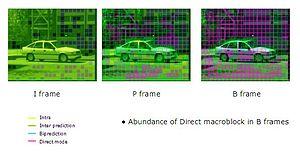
Une inter-trame ou inter frame ou image inter désigne dans la compression vidéo une image ou une trame appartenant à un flux qui a été encodé à partir d'un algorithme de prédiction inter-trame. Elle dépend des images précédemment encodées afin de prédire la position des macroblocs d'origine. L'objectif de cet algorithme est de définir un vecteur de mouvement qui traduit le déplacement d'un bloc dans une image déjà encodée dite de référence et sa position dans l'image courante. Cette prédiction est aussi appelée prédiction temporelle. Elle a pour but de profiter des redondances temporelles entre les images ou trames voisines et ainsi obtenir un meilleur taux de compression. Elle se différencie de l'intra-trame qui est encodée à partir d'un algorithme de prédiction spatiale.